Yury Petrov (politician, born 1947)

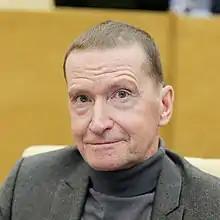
Petrov in 2021

Yury Alexandrovich Petrov (born 10 April 1947) is a Russian political figure and a deputy of the 8th State Duma. He has the federal state civilian service rank of 1st class Active State Councillor of the Russian Federation.